Princess Alexandra of Bavaria

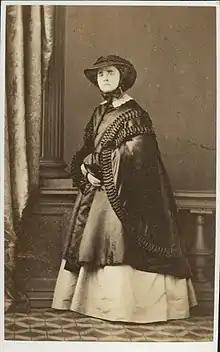
Rare photo of Princess Alexandra Amélie

In 1870, Alexandra produced "Das Kindertheater" (The children's theatre), a German translation of some French children's plays from Arnaud Berquin's "L'ami des enfants". That same year appeared "Der erste des Monats" (The first of the month), a German translation of Jean-Nicolas Bouilly's French book. In 1873, she produced "Maiglöckchen" (Lilies of the valley), a collection of short stories. Alexandra also had a number of contributions published in Isabella Braun's periodical "Jugendblätter".